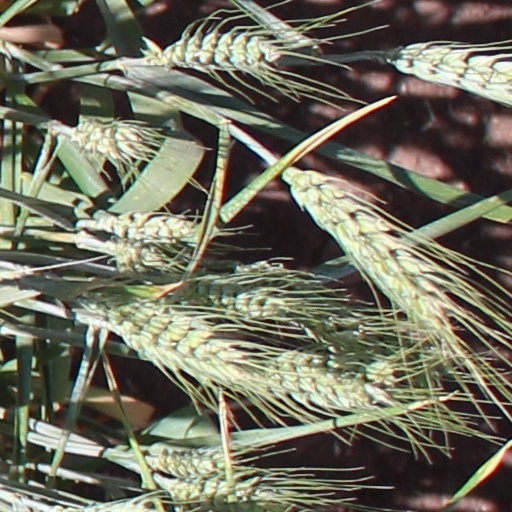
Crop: wheat